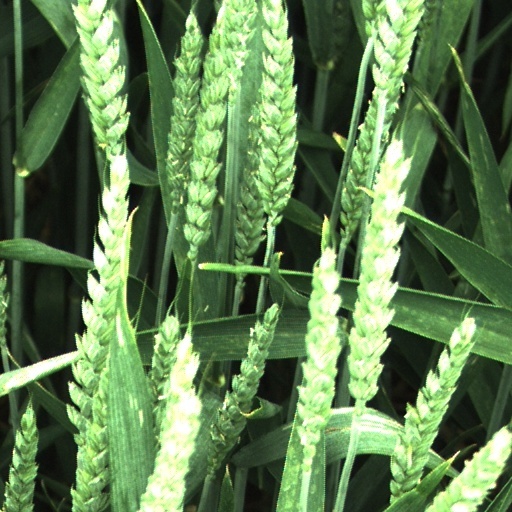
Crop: wheat